560th Flying Training Squadron

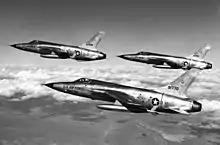
F-105Ds as flown by the squadron

The squadron assembled at RAF Knettishall, its combat station and flew its first combat mission on 17 July, when it attacked an aircraft factory in Amsterdam. The squadron primarily engaged in the strategic bombing campaign against Germany, attacking industrial sites, oil refineries and storage facilities, communications centers and naval targets on the European Continent.